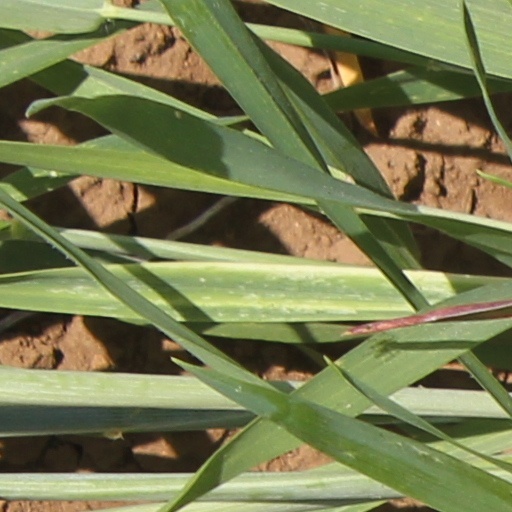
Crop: wheat